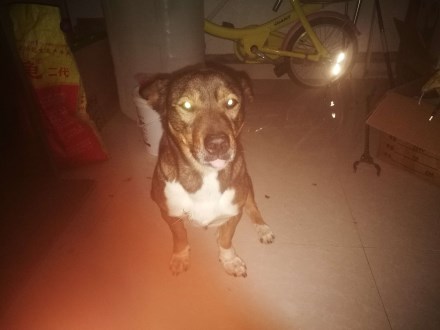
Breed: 3336-n000121-chinese_rural_dog